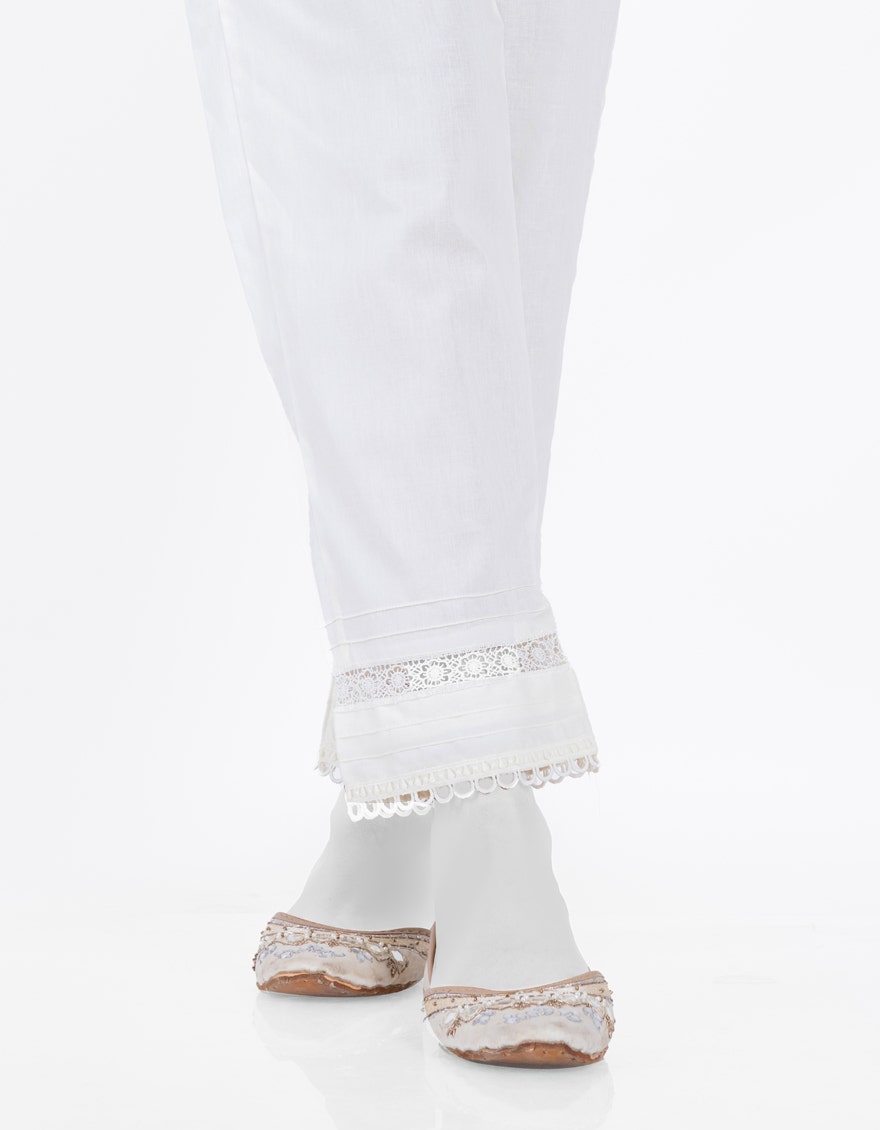
white embroidered cotton pants